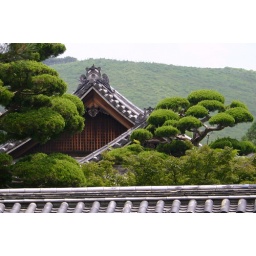
We took this shot because of the cool shaped trees around this old wood building